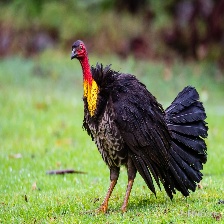
Species: BUSH TURKEY
Scientific name: ALECTURA LATHAMI